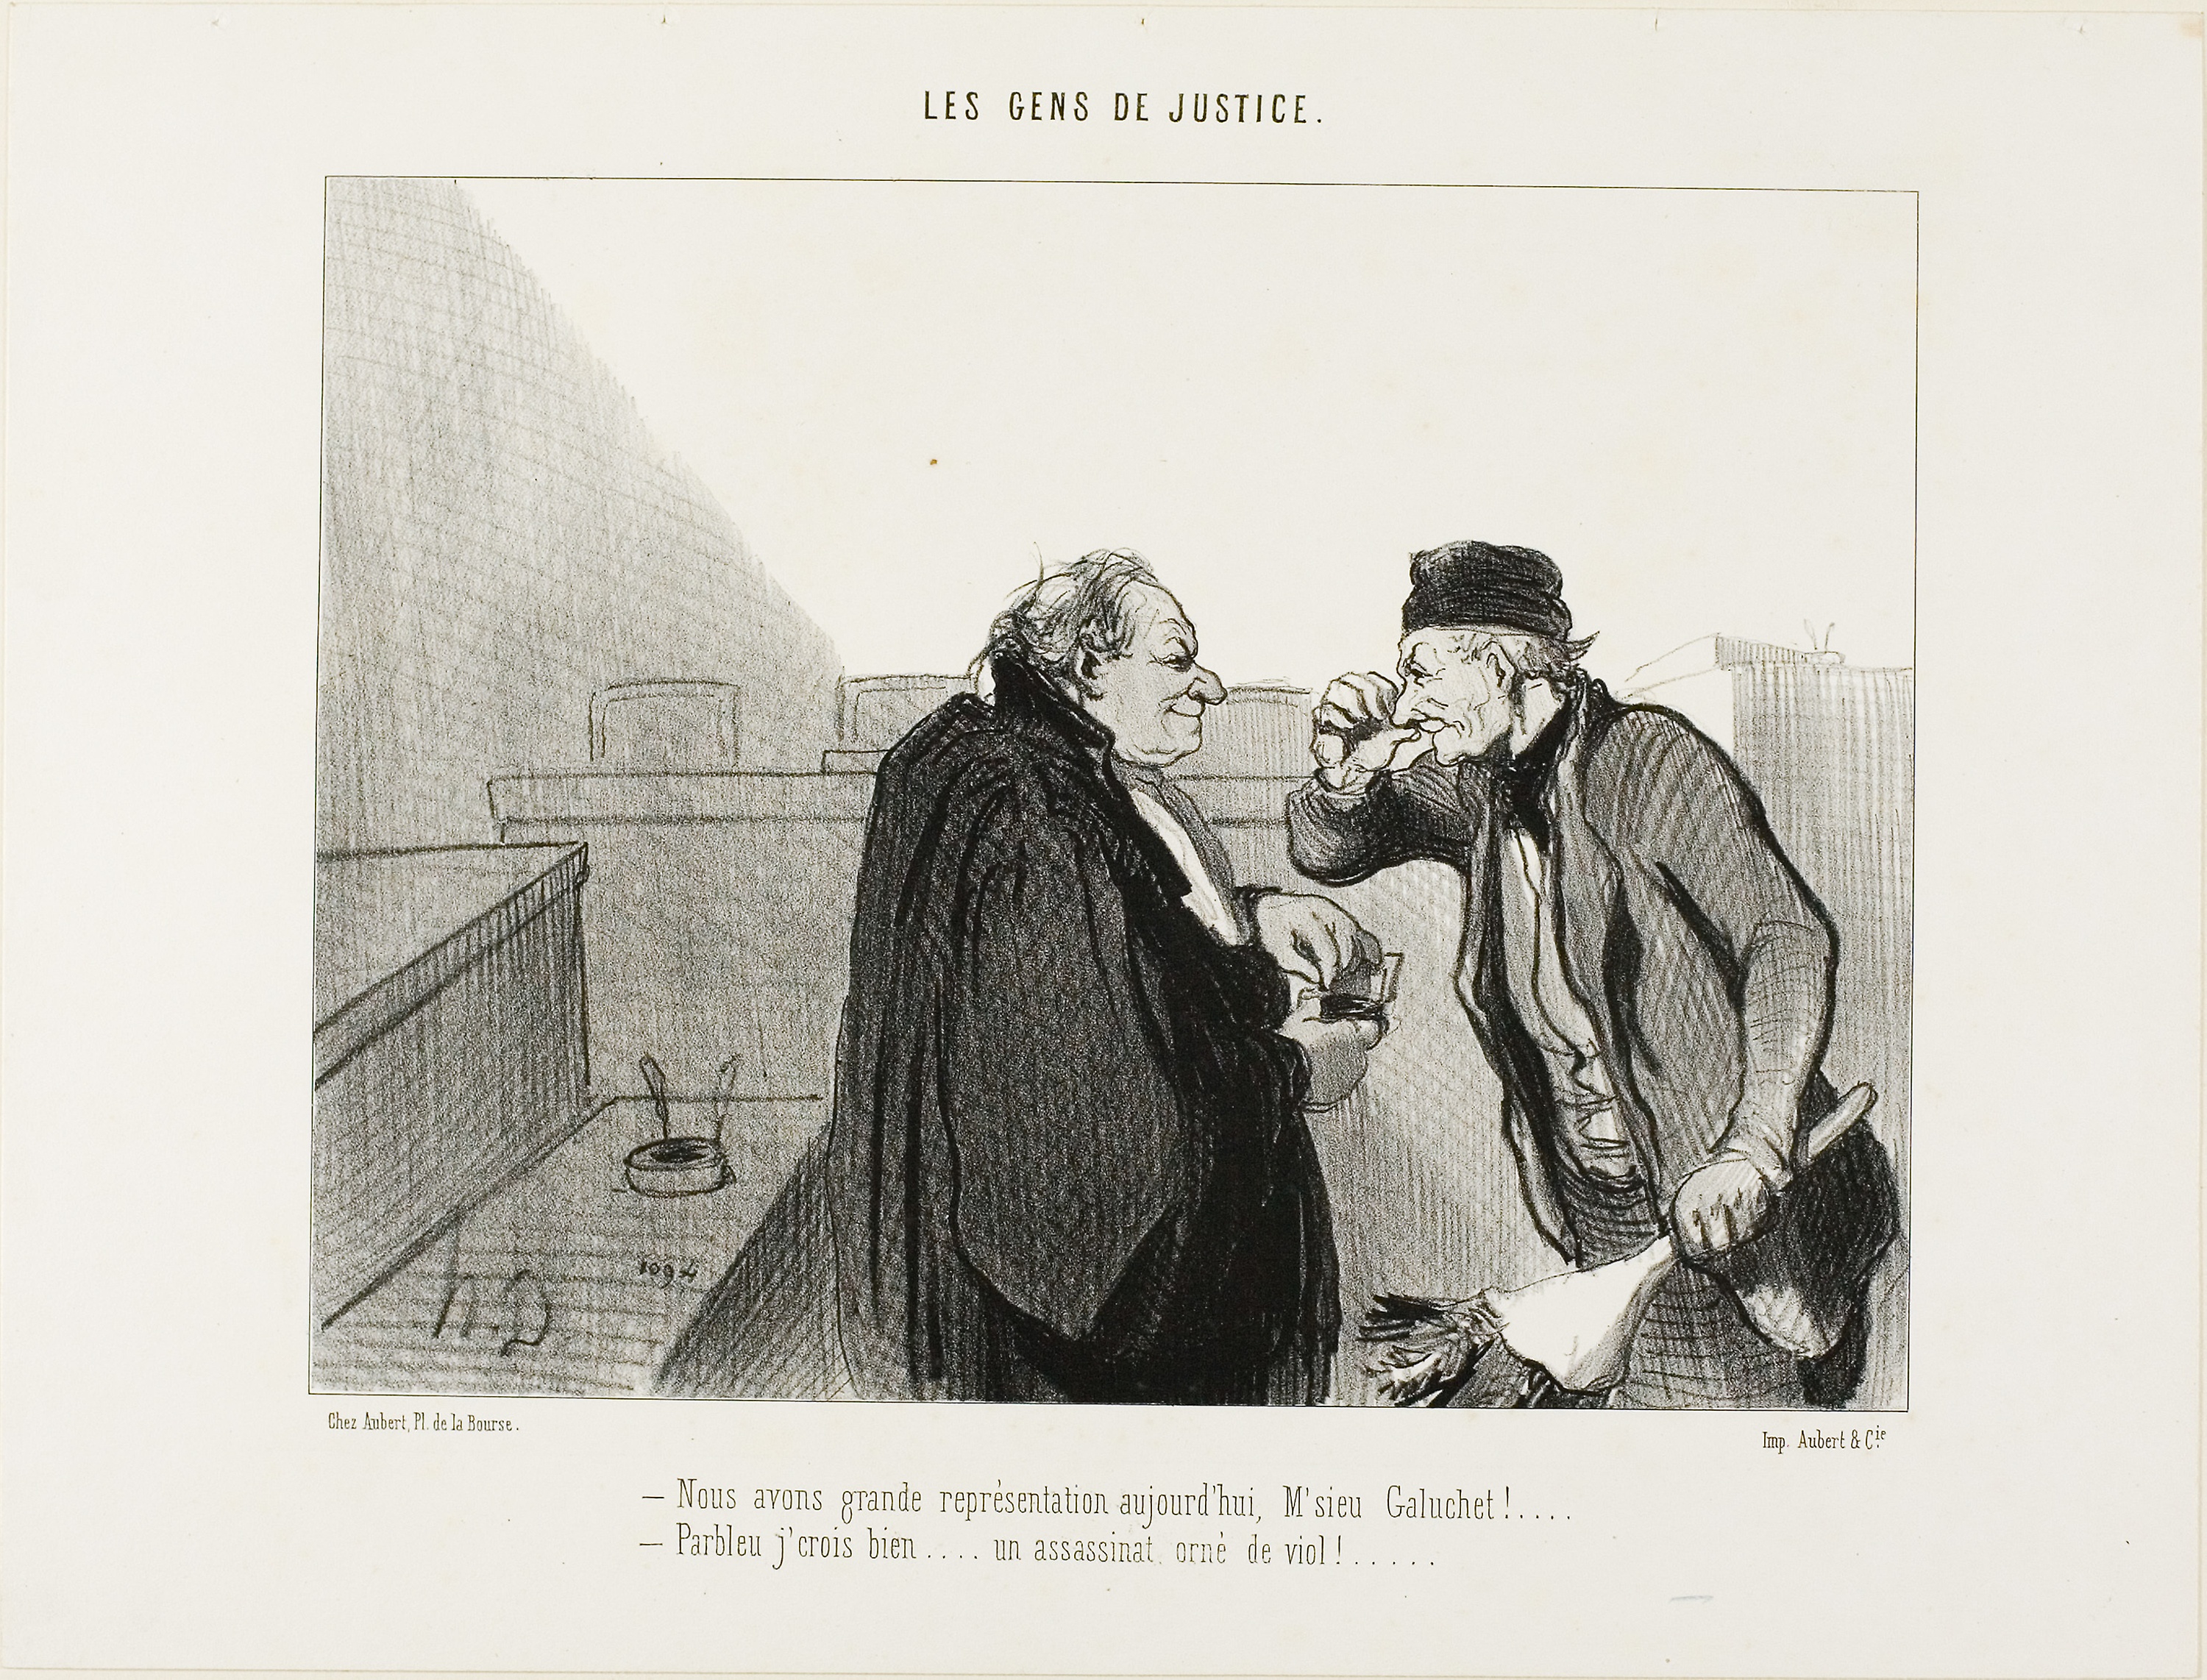
photograph, text, black and white, human behavior, art, vintage clothing, illustration, drawing, artwork, stock photography, picture frame, font